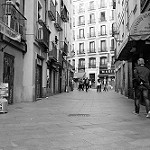
Scene: Outdoor